Nikon

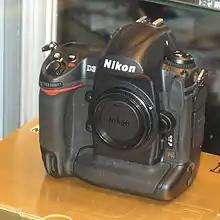
Nikon D3 full frame DSLR body

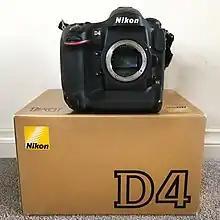
Nikon D4 full frame DSLR body

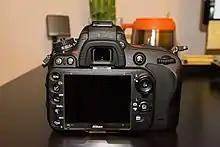
Nikon D600 body, back view

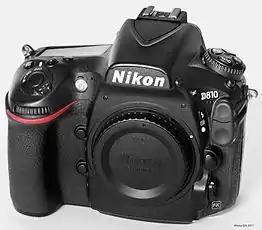
Nikon D810

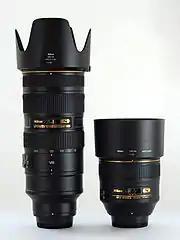
Nikon AF-S Nikkor 70-200mm F2.8G ED VR II lens and AF-S Nikkor 85mm F1.4G lens with lens hoods

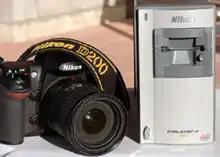
Nikon Coolscan V film scanner

High-end (Prosumer – Intended for pro-consumers who want the main mechanical/weather resistance and electronic features of the professional line but don't need the same heavy duty)